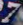
Number: 7